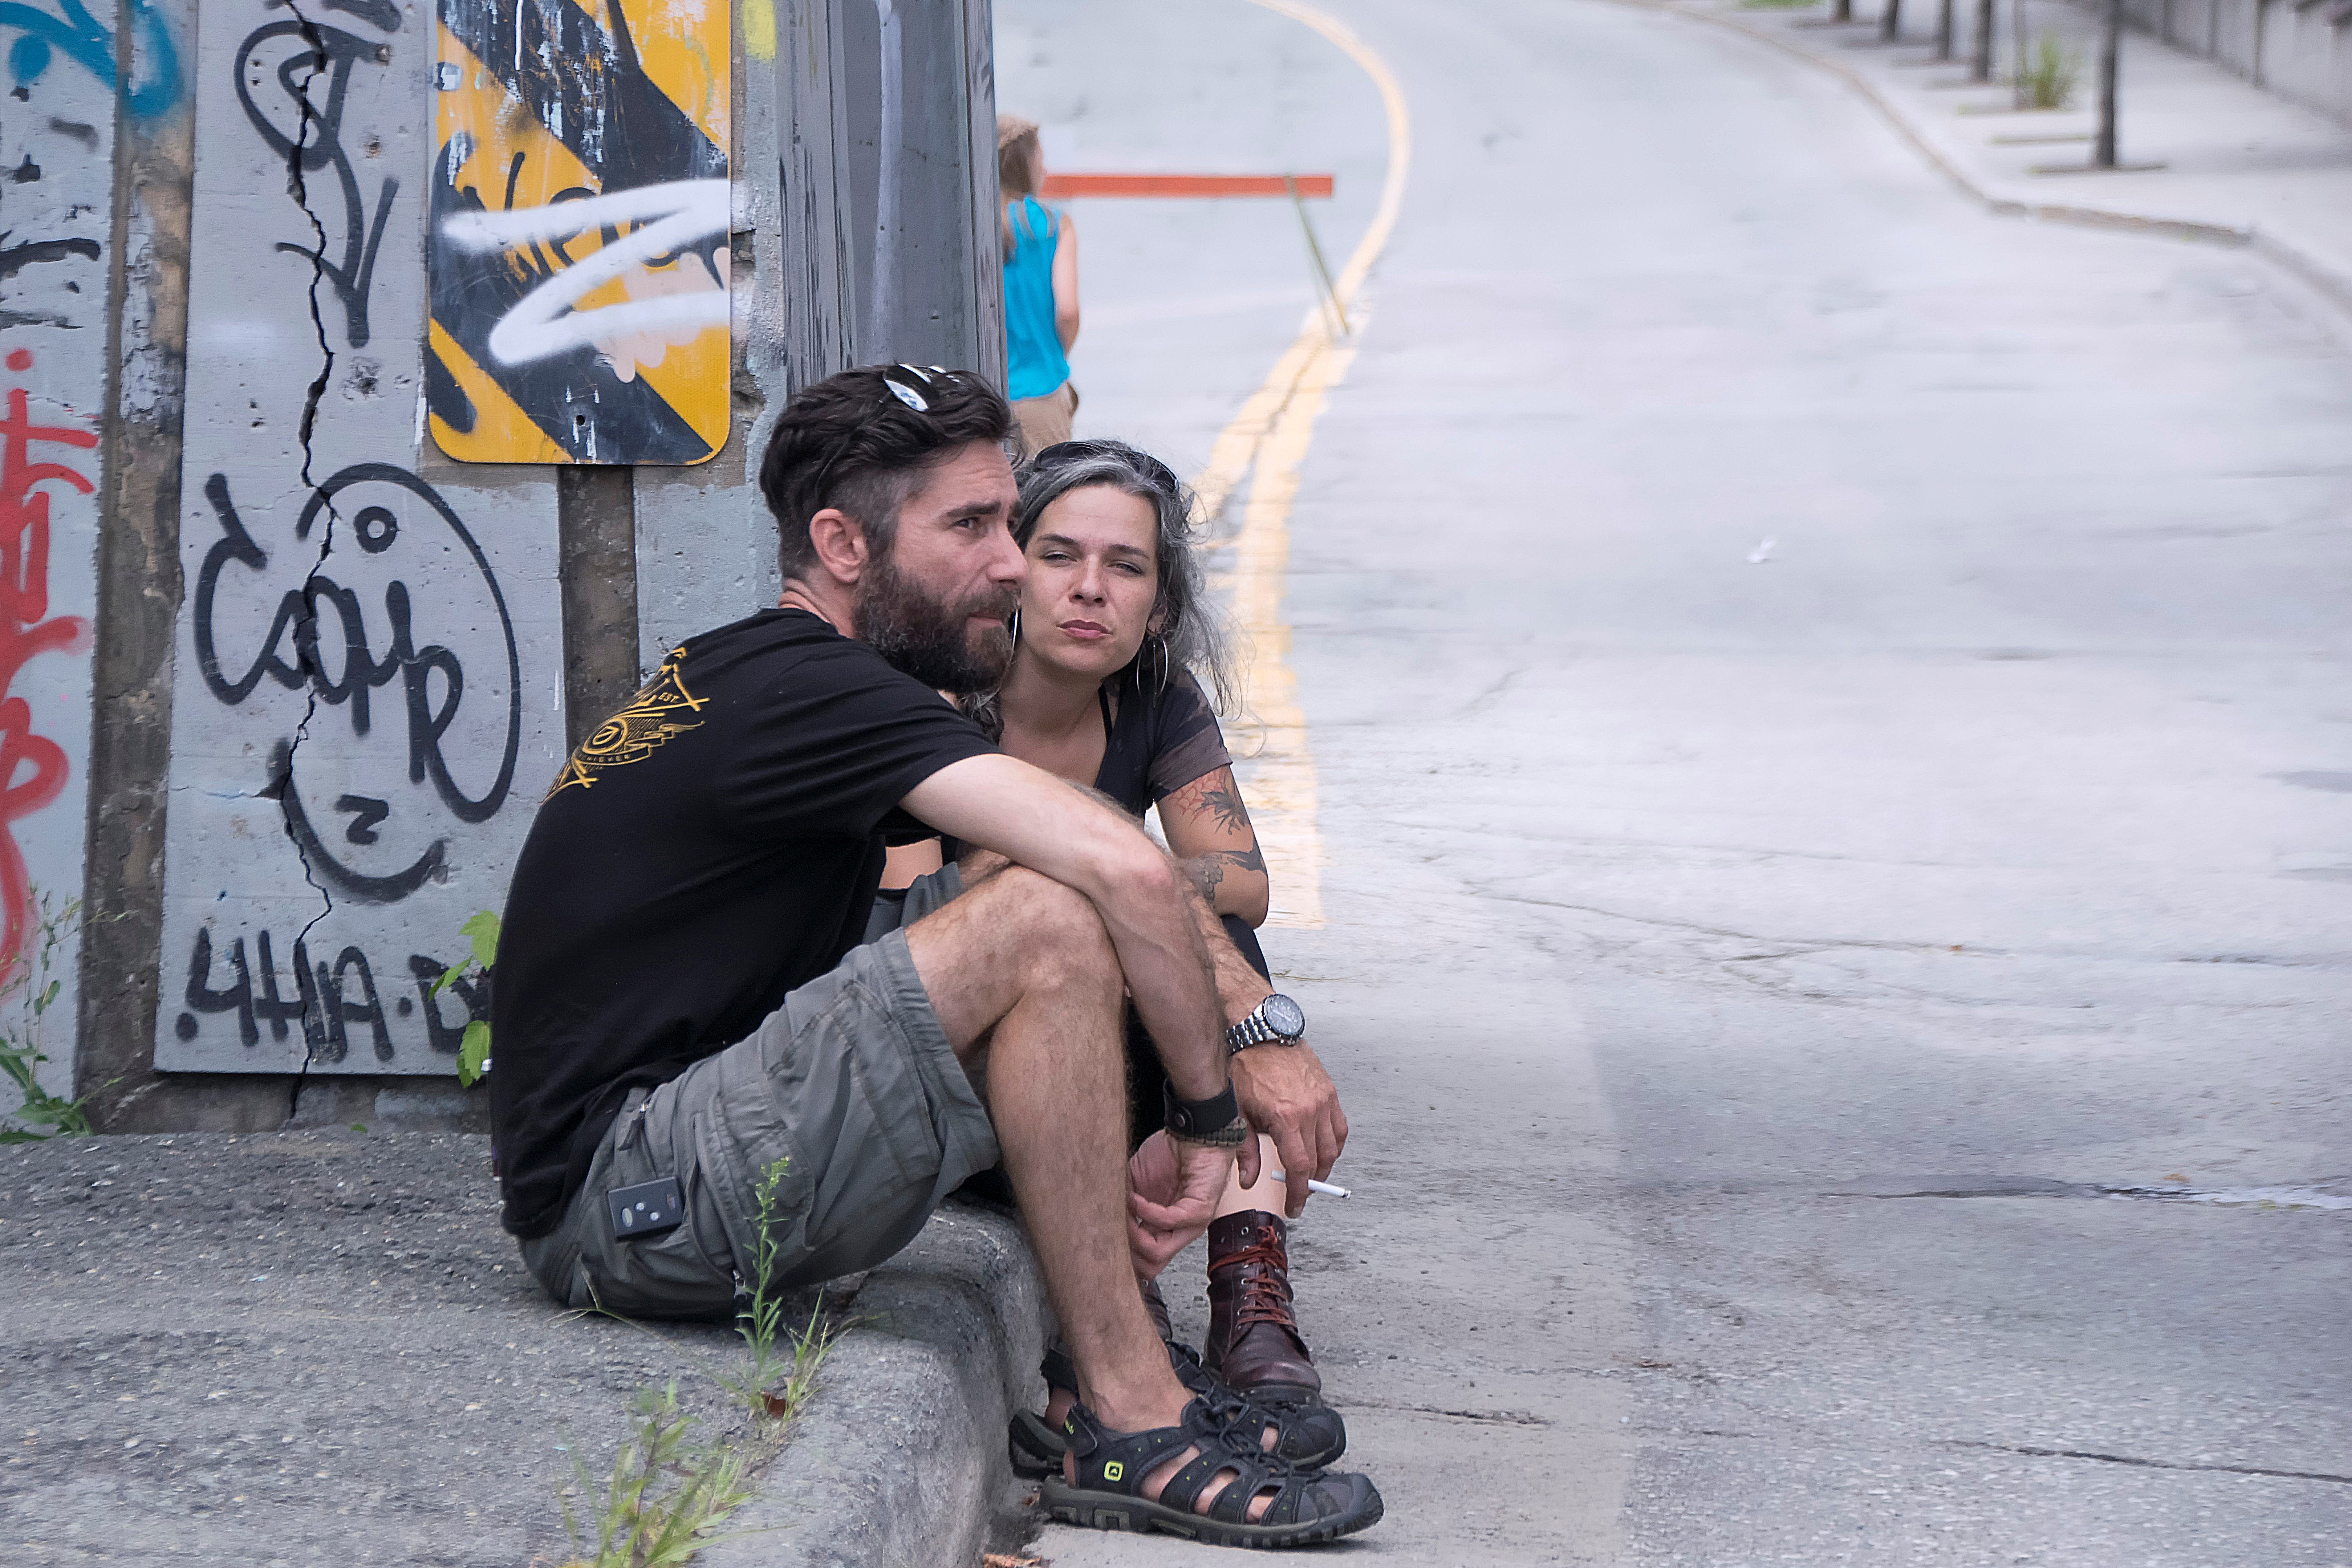
man, road, street, urban, spring, child, graffiti, art, canada, photograph, quebec, sherbrooke, urbain, amalgam, interaction